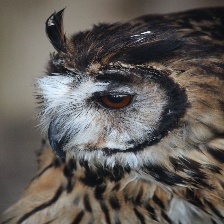
Species: STRIPED OWL
Scientific name: ASIO CLAMATOR
ImageNet parent category: great_grey_owl